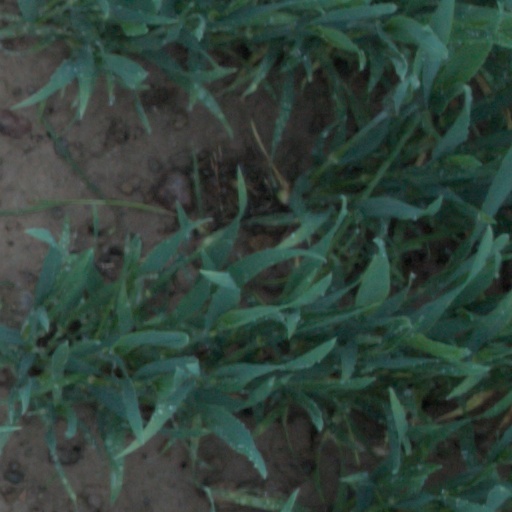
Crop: wheat